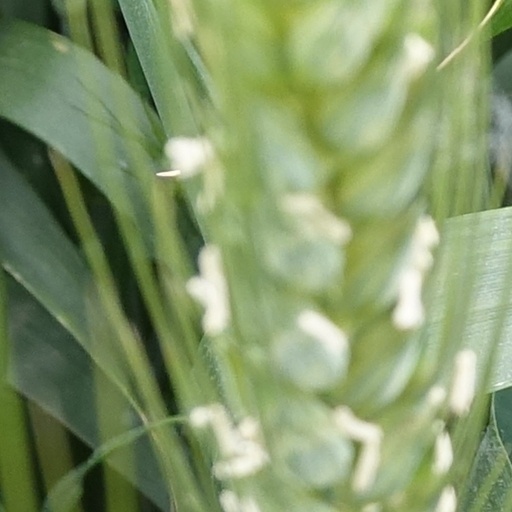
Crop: wheat